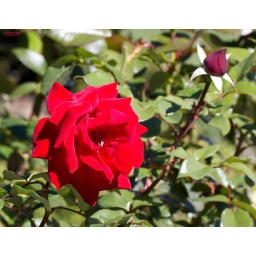
A near perfect red rose on the grounds of the Reagan Presidential Library.